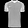
Label: T - shirt / top